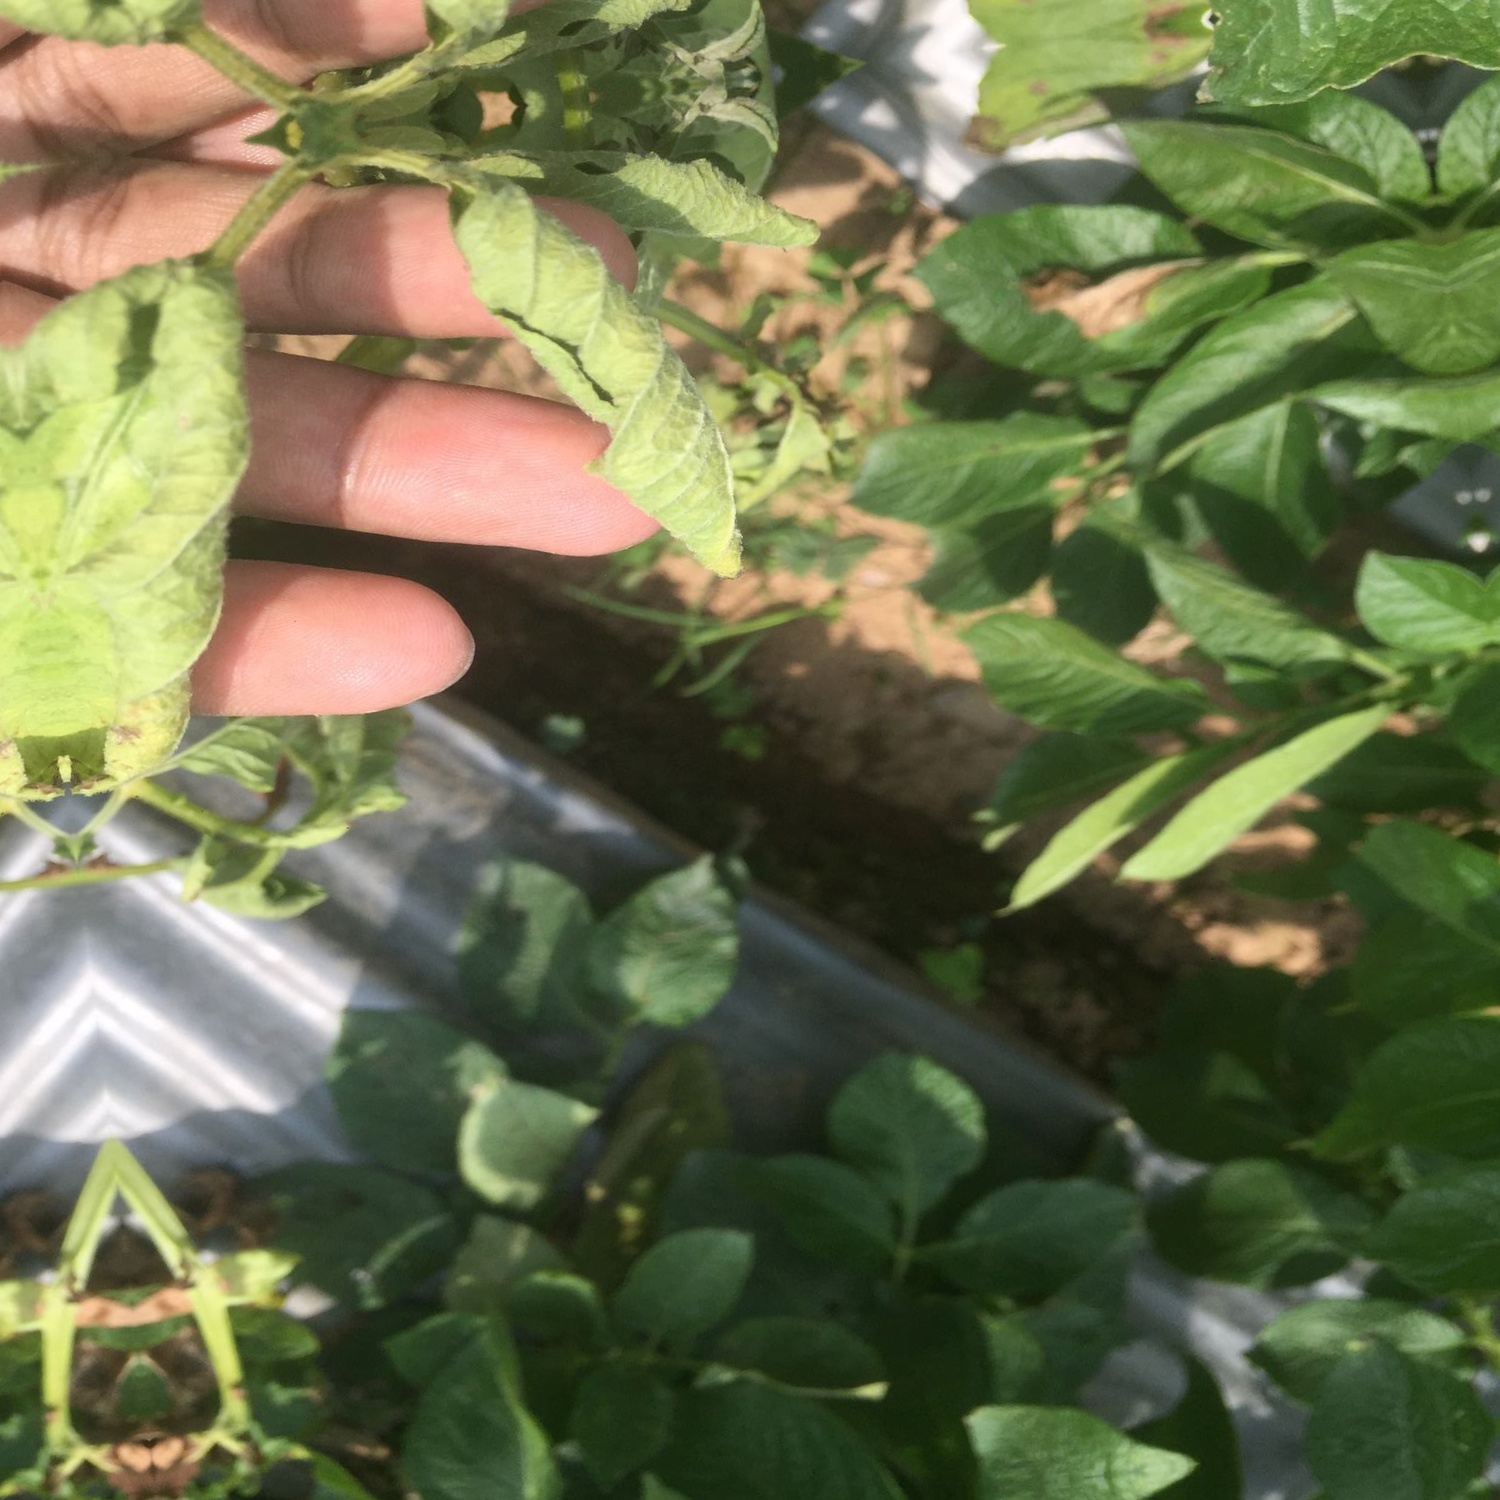
Etiqueta: Pudricion_Parda